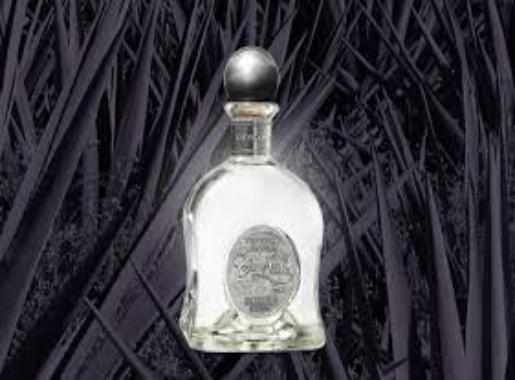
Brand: Casa Noble
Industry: Food